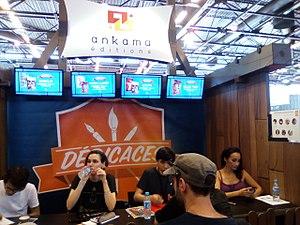
Stand d'Ankama Éditions à la Japan expo 2017. De gauche à droite
Label 619 est un studio de création français, co-créé par Run, Mathieu Bablet, Florent Maudoux et Guillaume Singelin. À l'origine une collection littéraire d'Ankama Éditions fondée en 2006, elle est transformée en un studio de création indépendant en 2019.
Ankama Éditions est une filiale de la société Ankama créée en octobre 2006 spécialisée dans l'édition.